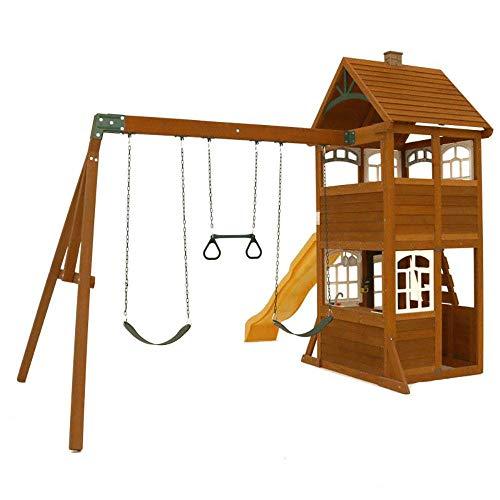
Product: KidKraft McKinley Cedar Wood Swing Set / Playset F24950
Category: Toys & Games | Sports & Outdoor Play | Play Sets & Playground Equipment | Play & Swing Sets
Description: Two belt swings and acro bar.
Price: $1,099.99
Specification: ProductDimensions:171x137x114inches|ItemWeight:285pounds|ShippingWeight:285pounds(Viewshippingratesandpolicies)|ASIN:B01E8C61IK|Manufacturerrecommendedage:36months-10years